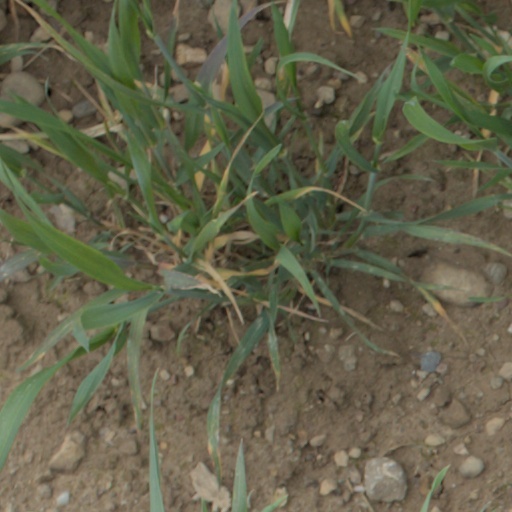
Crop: wheat